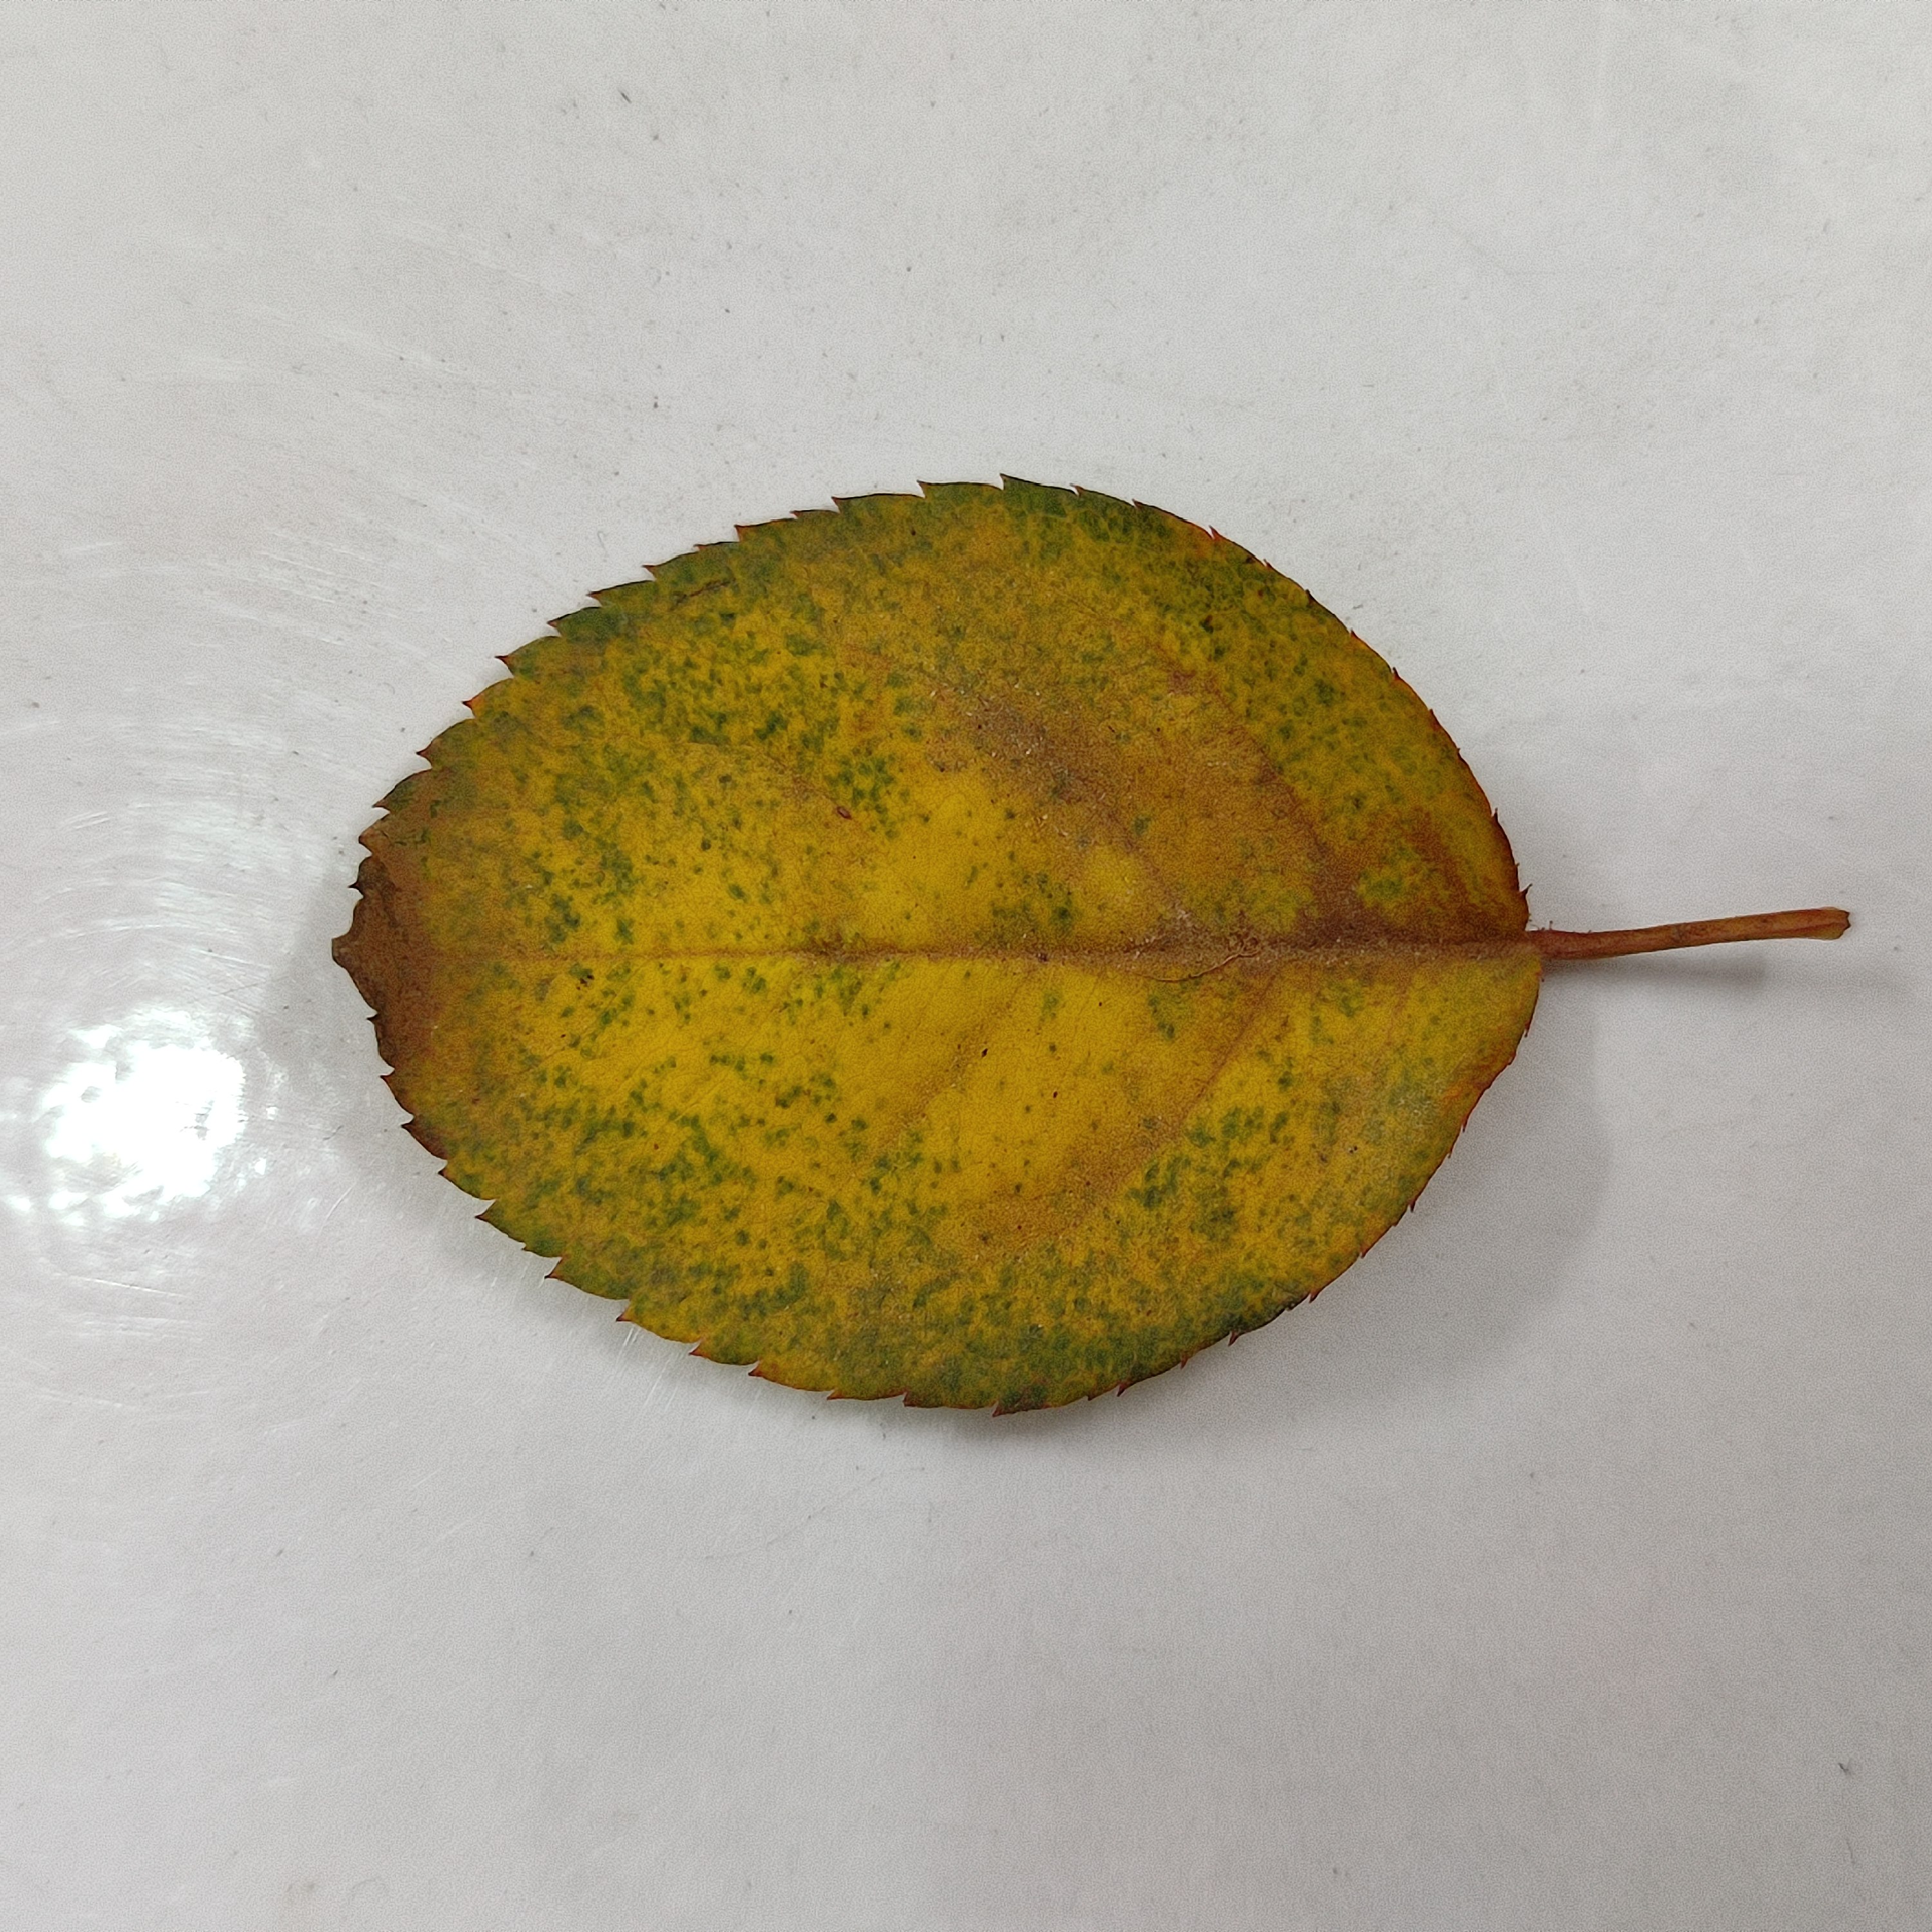
Label: Yellow Mosaic Virus